United States Post Office (Adel, Georgia)

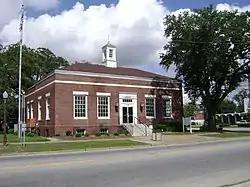
Southwest corner

The United States Post Office in Adel, Georgia is a building built in 1939. It is at 115 E. 4th Street (Georgia State Route 76) at the intersection with Parrish Avenue. It is square, one story tall and is in the Colonial Revival style. It was built by the Public Works Administration. The main entrance has broad granite steps with a cast-iron railing. The original wood double doors have been replaced. It served ZIP Code 31620 and was used as a post office until 2001. It was listed on the National Register of Historic Places in 2009 as "United States Post Office-Adel, Georgia". It is now houses the Cook County Historical Society Museum & Genealogical Library.